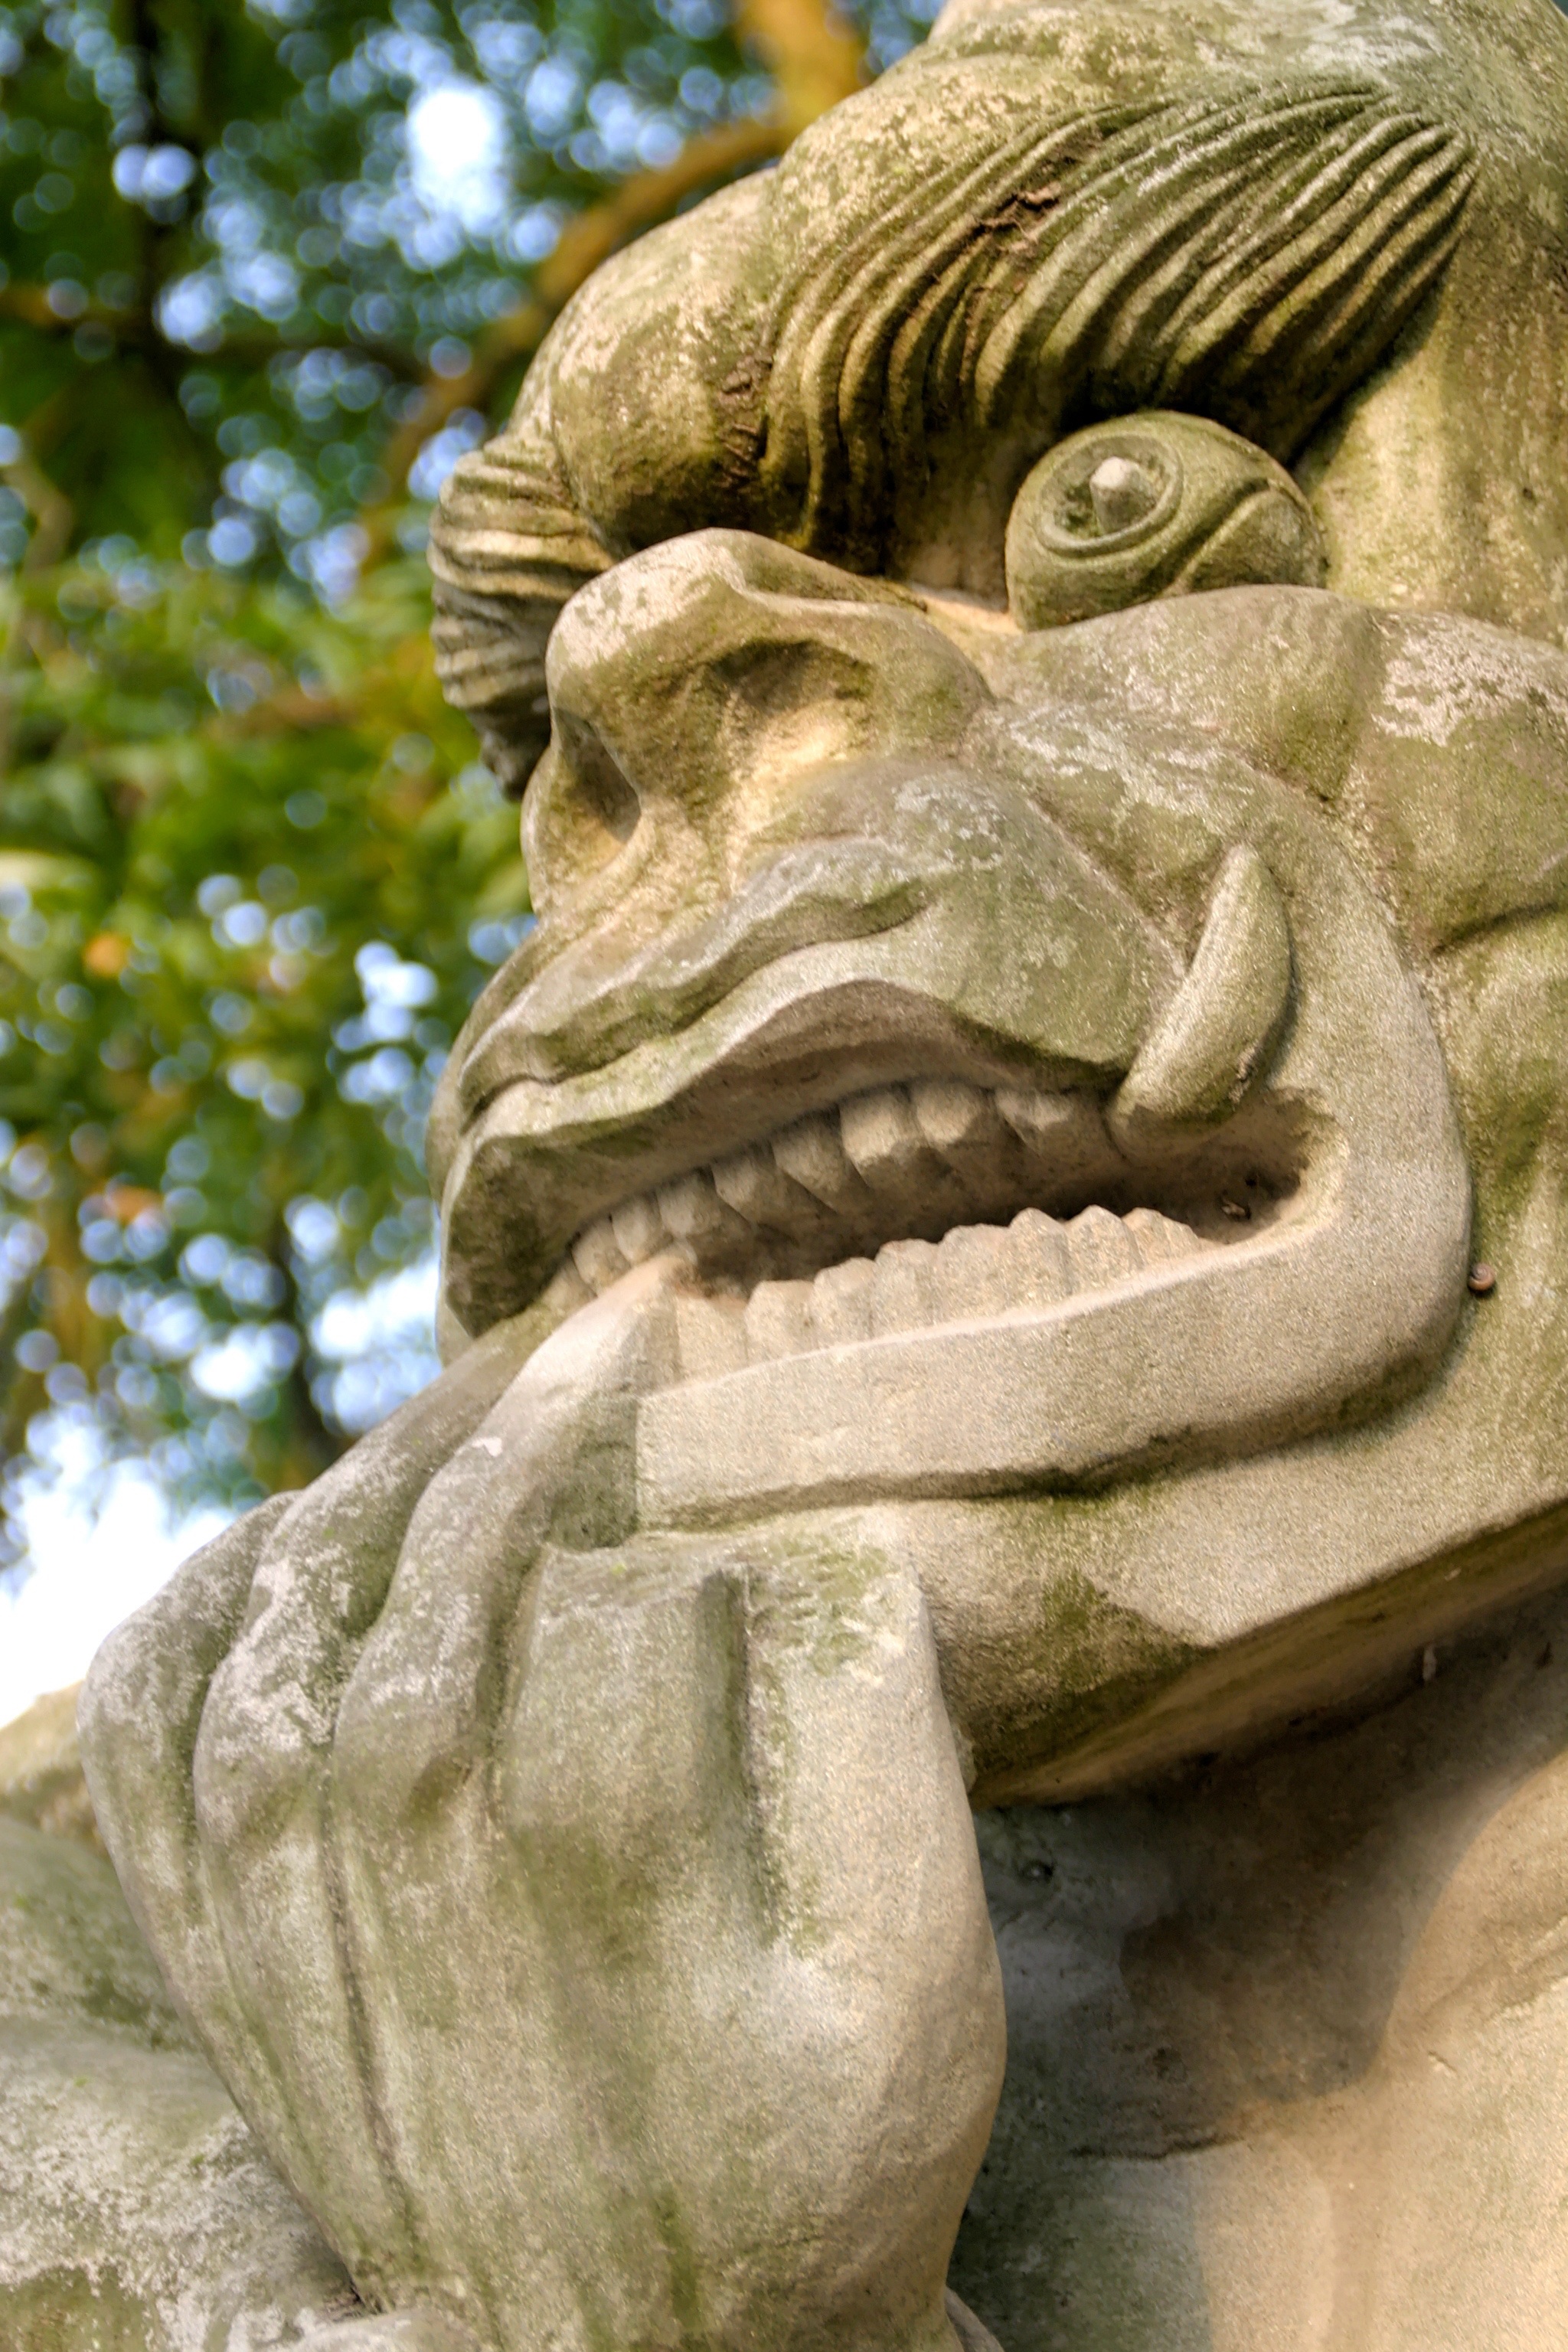
rock, monument, statue, asia, gargoyle, sculpture, art, temple, head, monster, dragon, carving, china, mythology, stone figure, mythical creatures, stone carving, temple complex, ancient history